Geyer

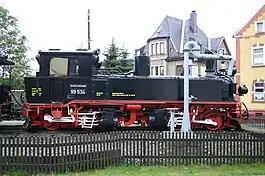
Saxon IV K 99 534 at the former railroad station in Geyer

At the former station site, there is a historic Saxon IV K narrow gauge steam locomotive together with railroad cars on display, a reminder of the time when Geyer was part of the Thumer Netz within the narrow gauge railways in Saxony.